Pasquale Aleardi

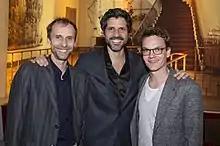
Jan Georg Schütte, Pasquale Aleardi (centre) and Ludwig Blochberger in 2014, cast of '

Pasquale Aleardi"' (born 1 June 1971) is a Swiss actor. He is known for playing the role of J.D. Salinas in "Resident Evil". He also starred as Billy Flynn in the Broadway production of "Chicago".